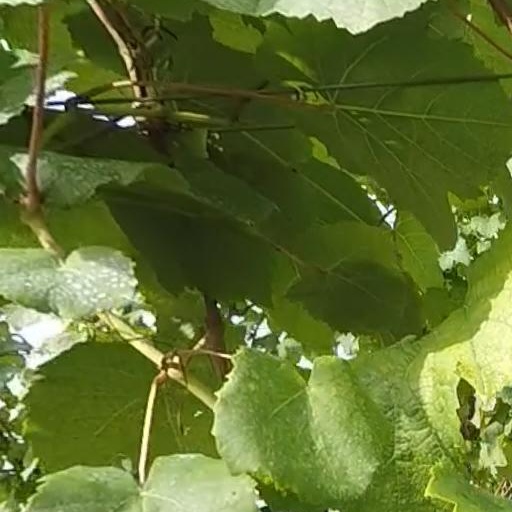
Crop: grape